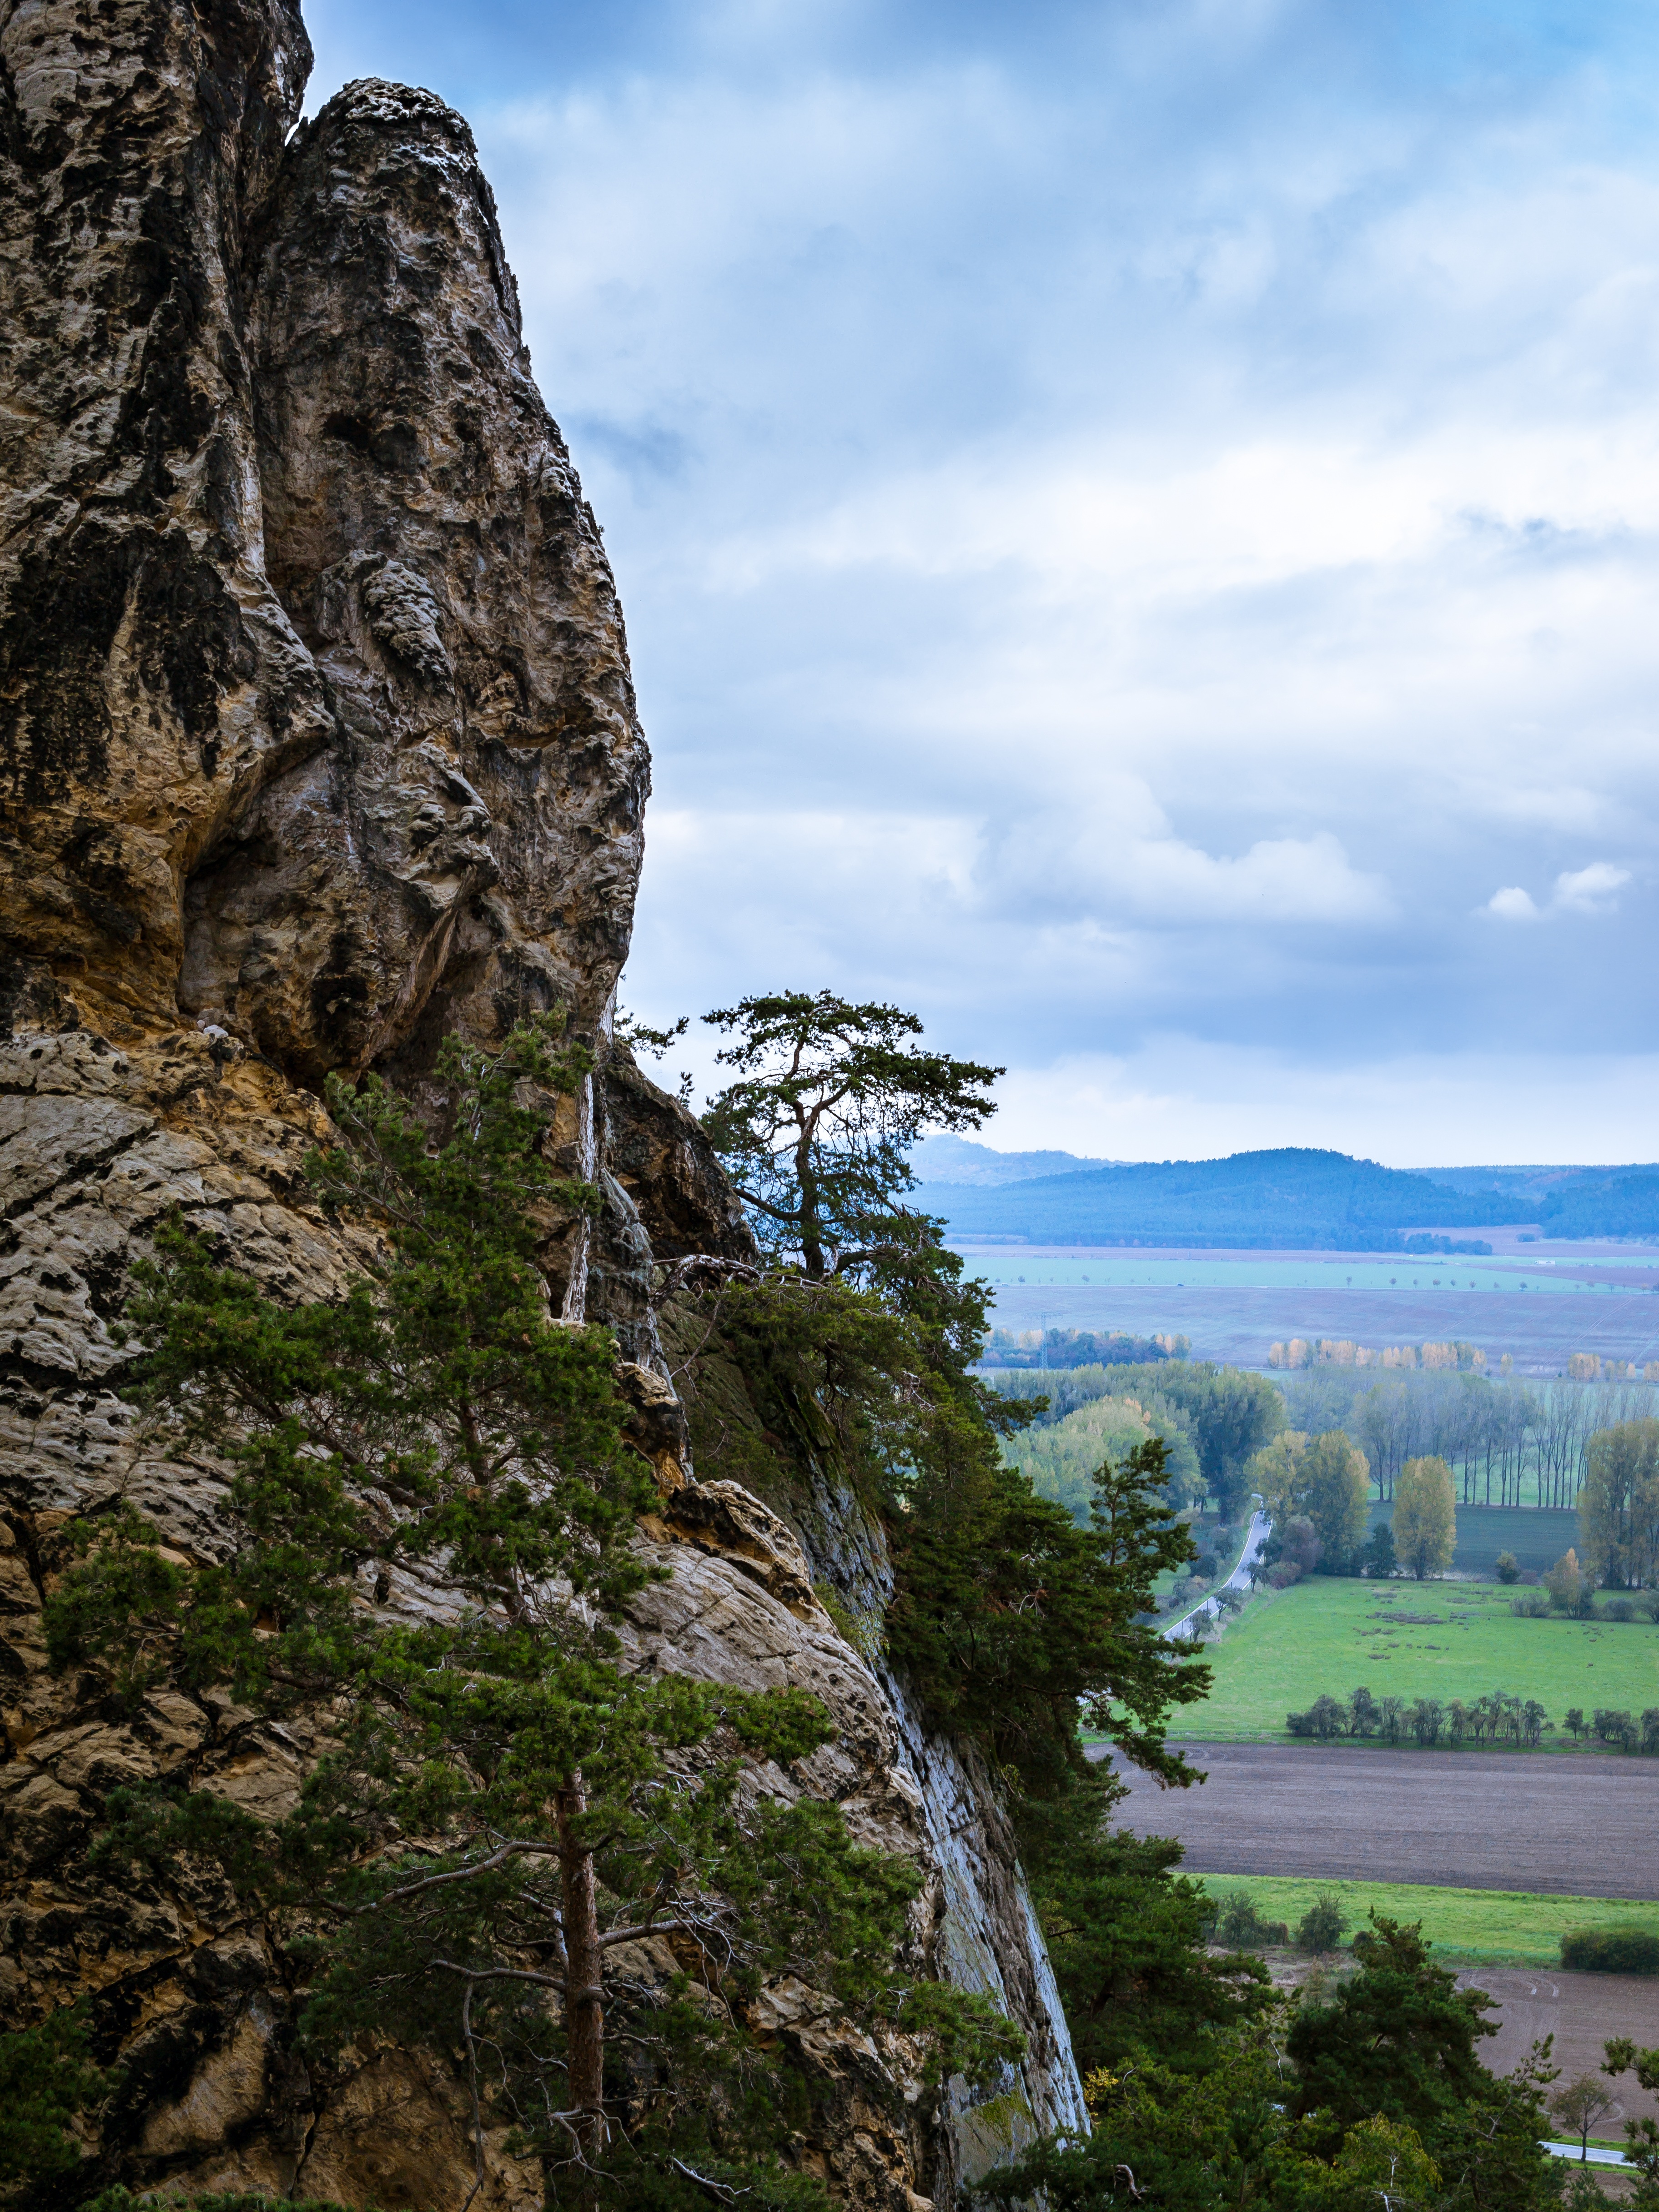
landscape, sea, coast, tree, nature, rock, wilderness, mountain, hill, adventure, mountain range, cliff, terrain, ridge, geology, vision, outlook, germany, resin, landform, devil's wall, mountainous landforms, hamburger crest